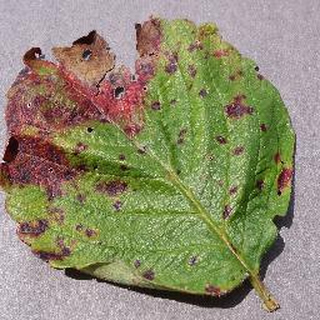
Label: strawberry_leaf_scorch